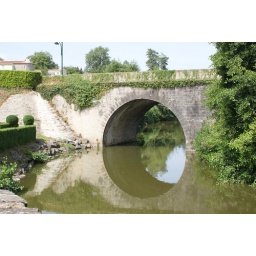
A picture of the picturesque bridge crossing the river in Vouvant a few metres away from the cottage that we rented.